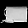
Label: Bag